Describe the emotion expressed in this image:  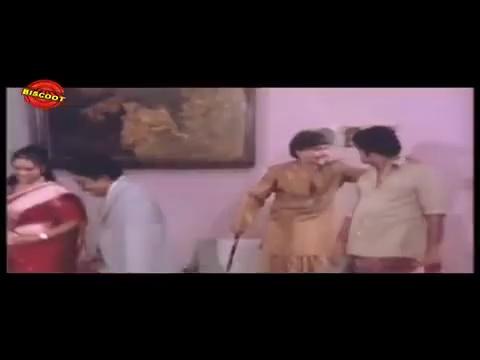
This person displays Suffering, valence and arousal with high intensity.